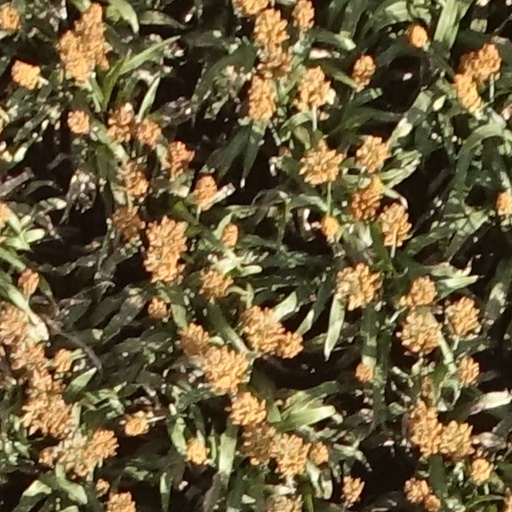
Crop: sorghum